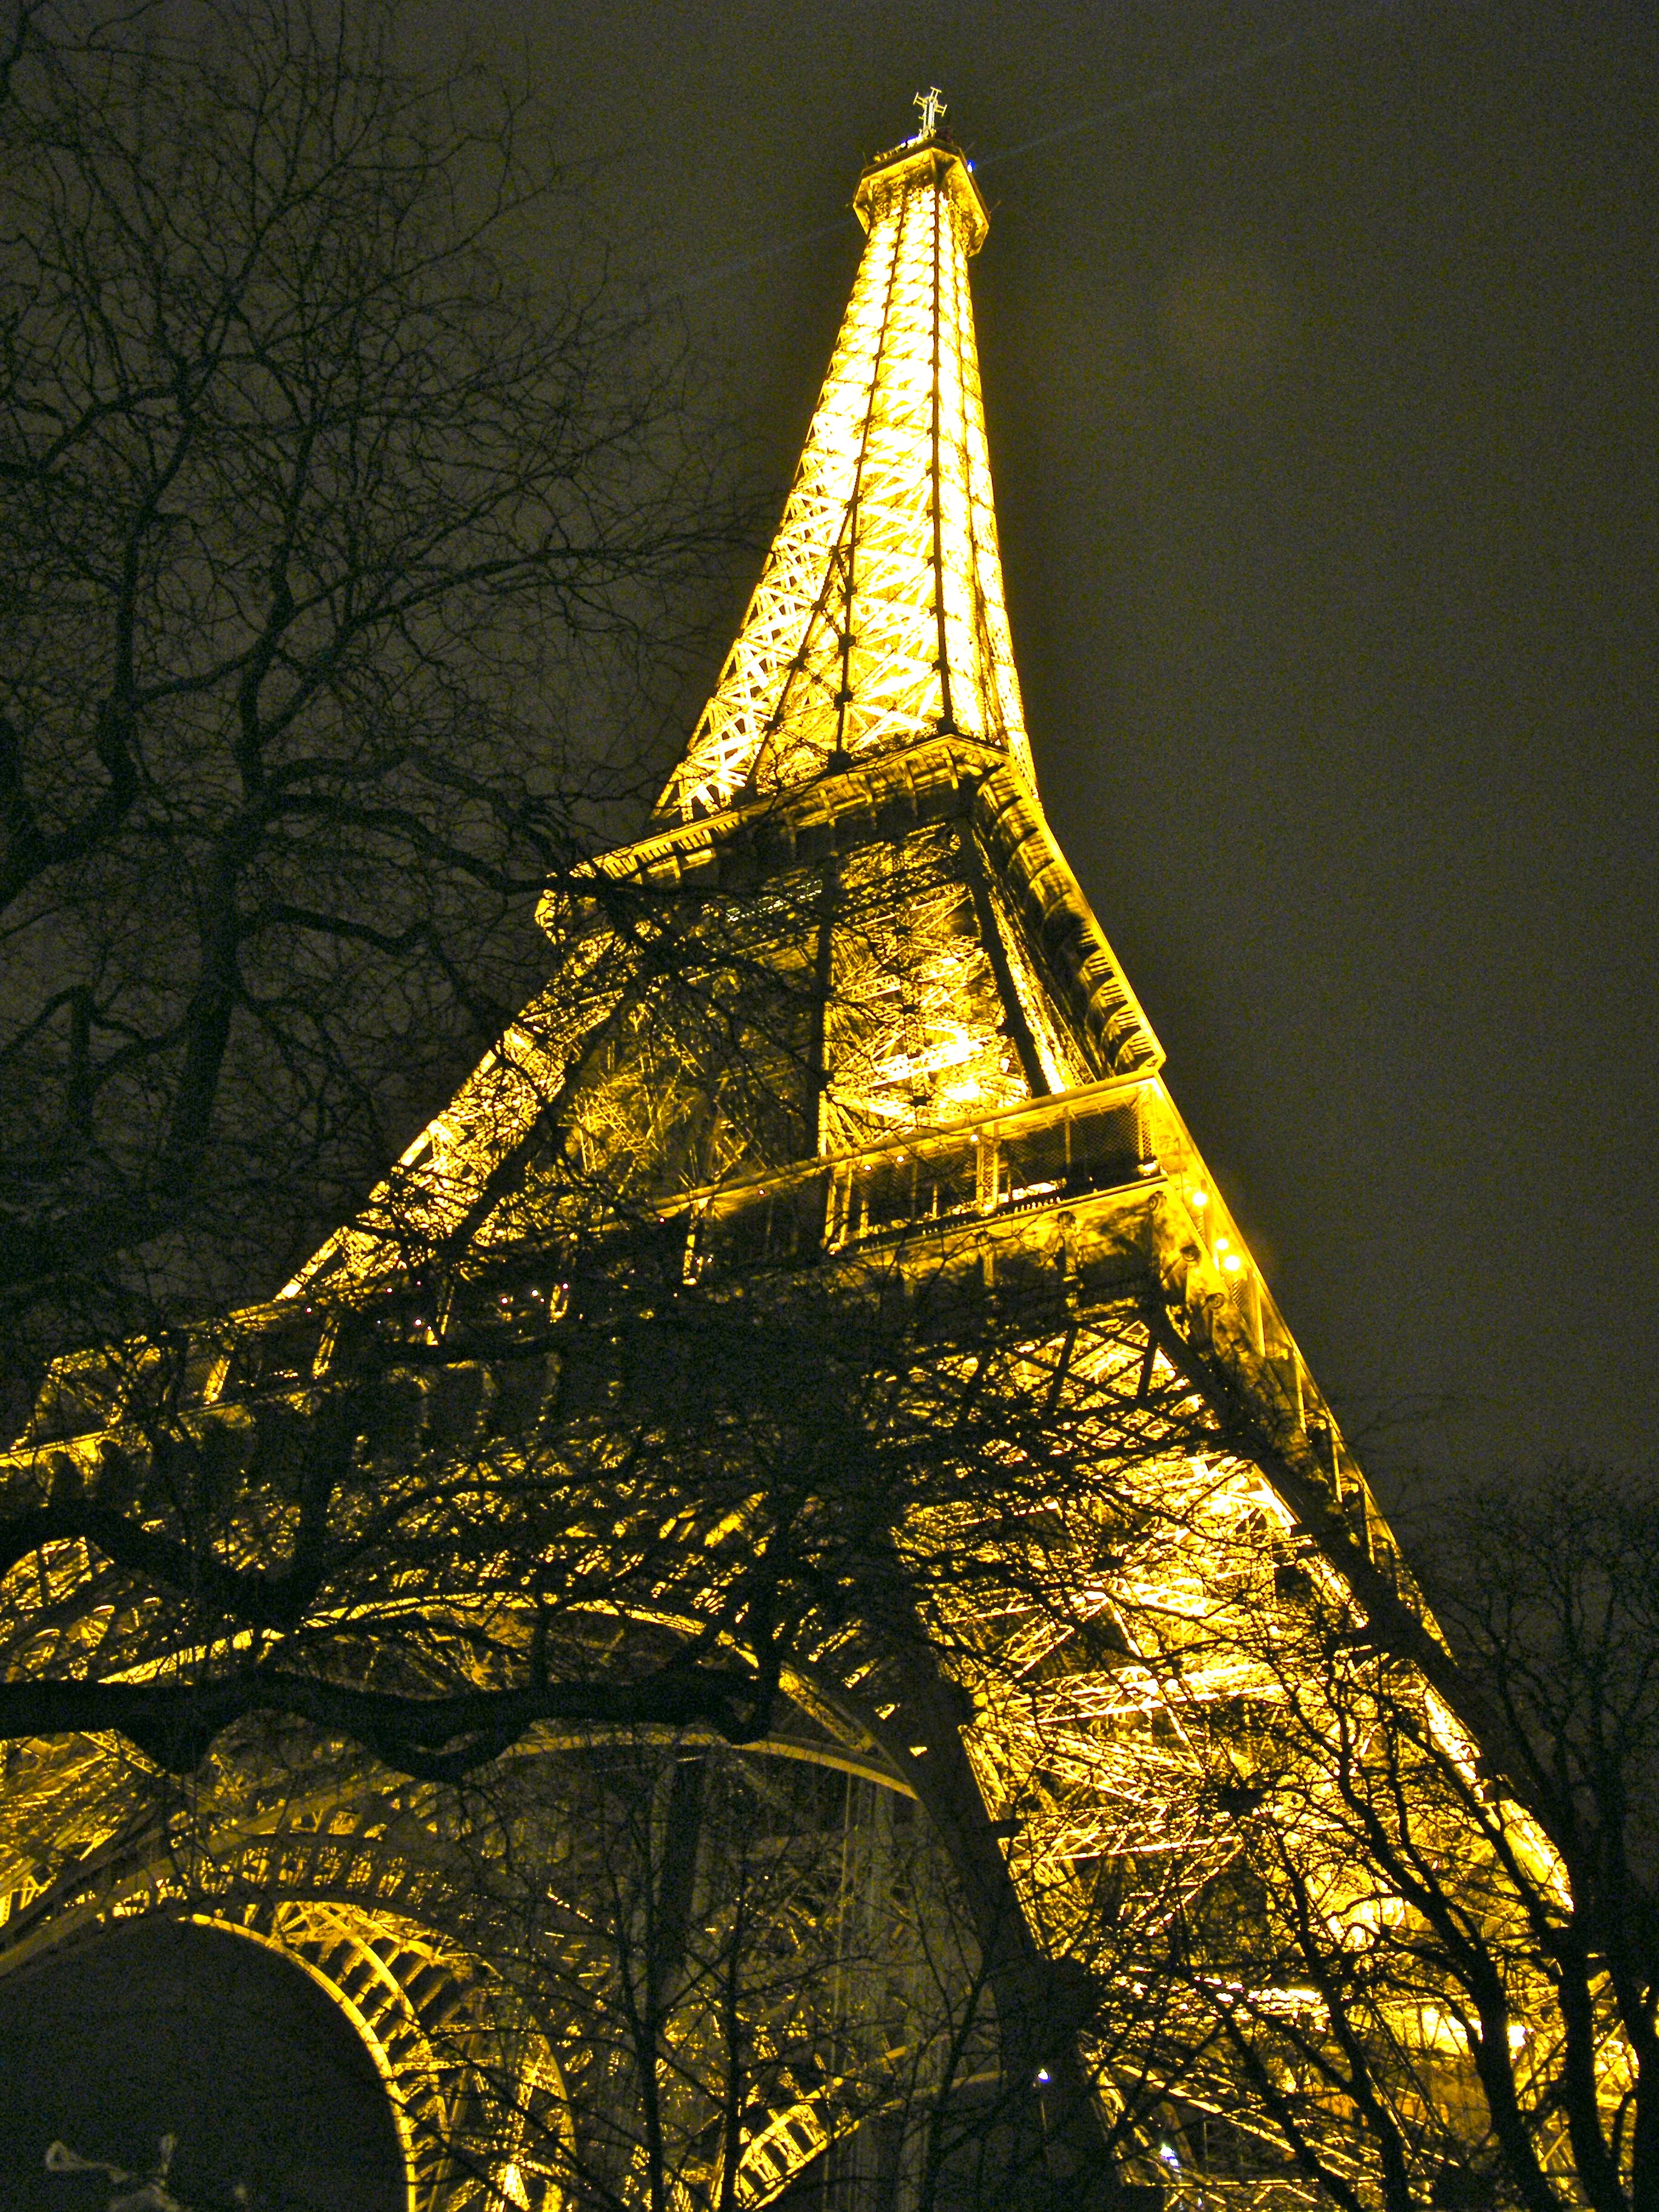
tree, light, night, eiffel tower, paris, france, evening, tower, landmark, darkness, christmas decoration, temple, spire, pagoda